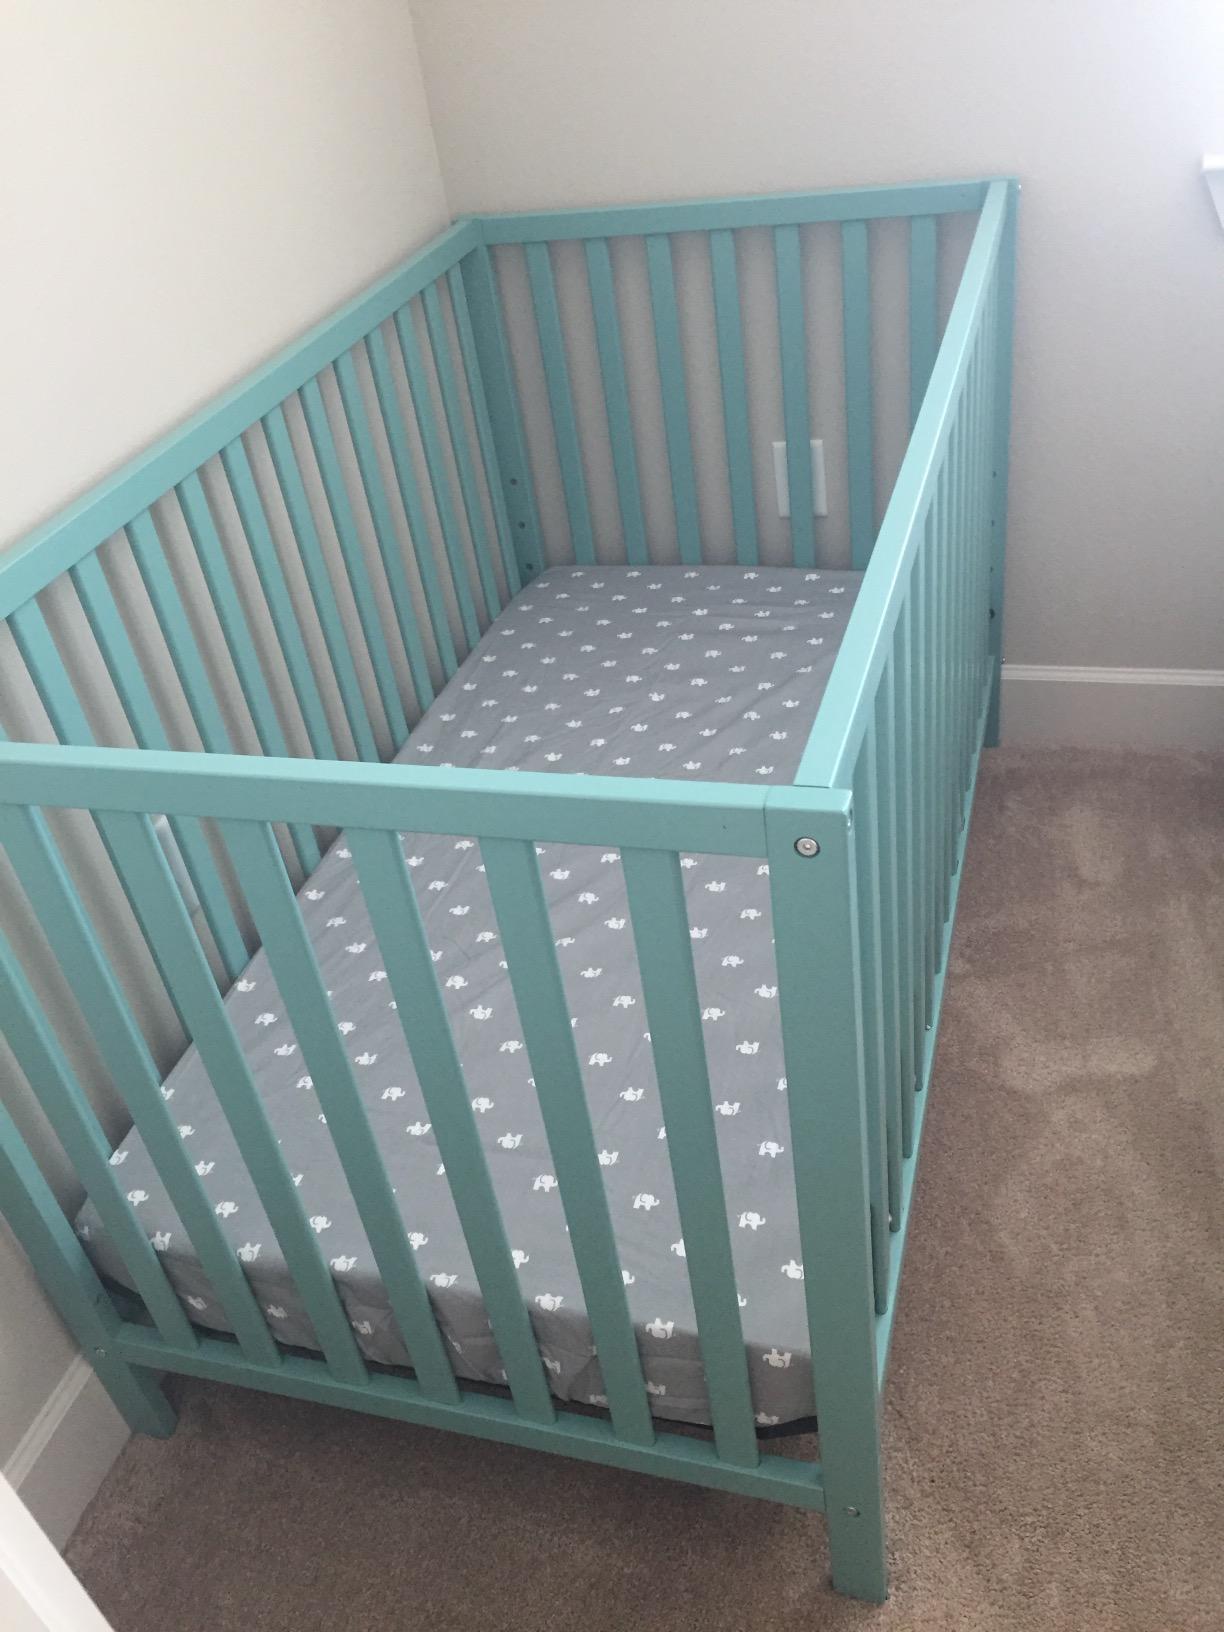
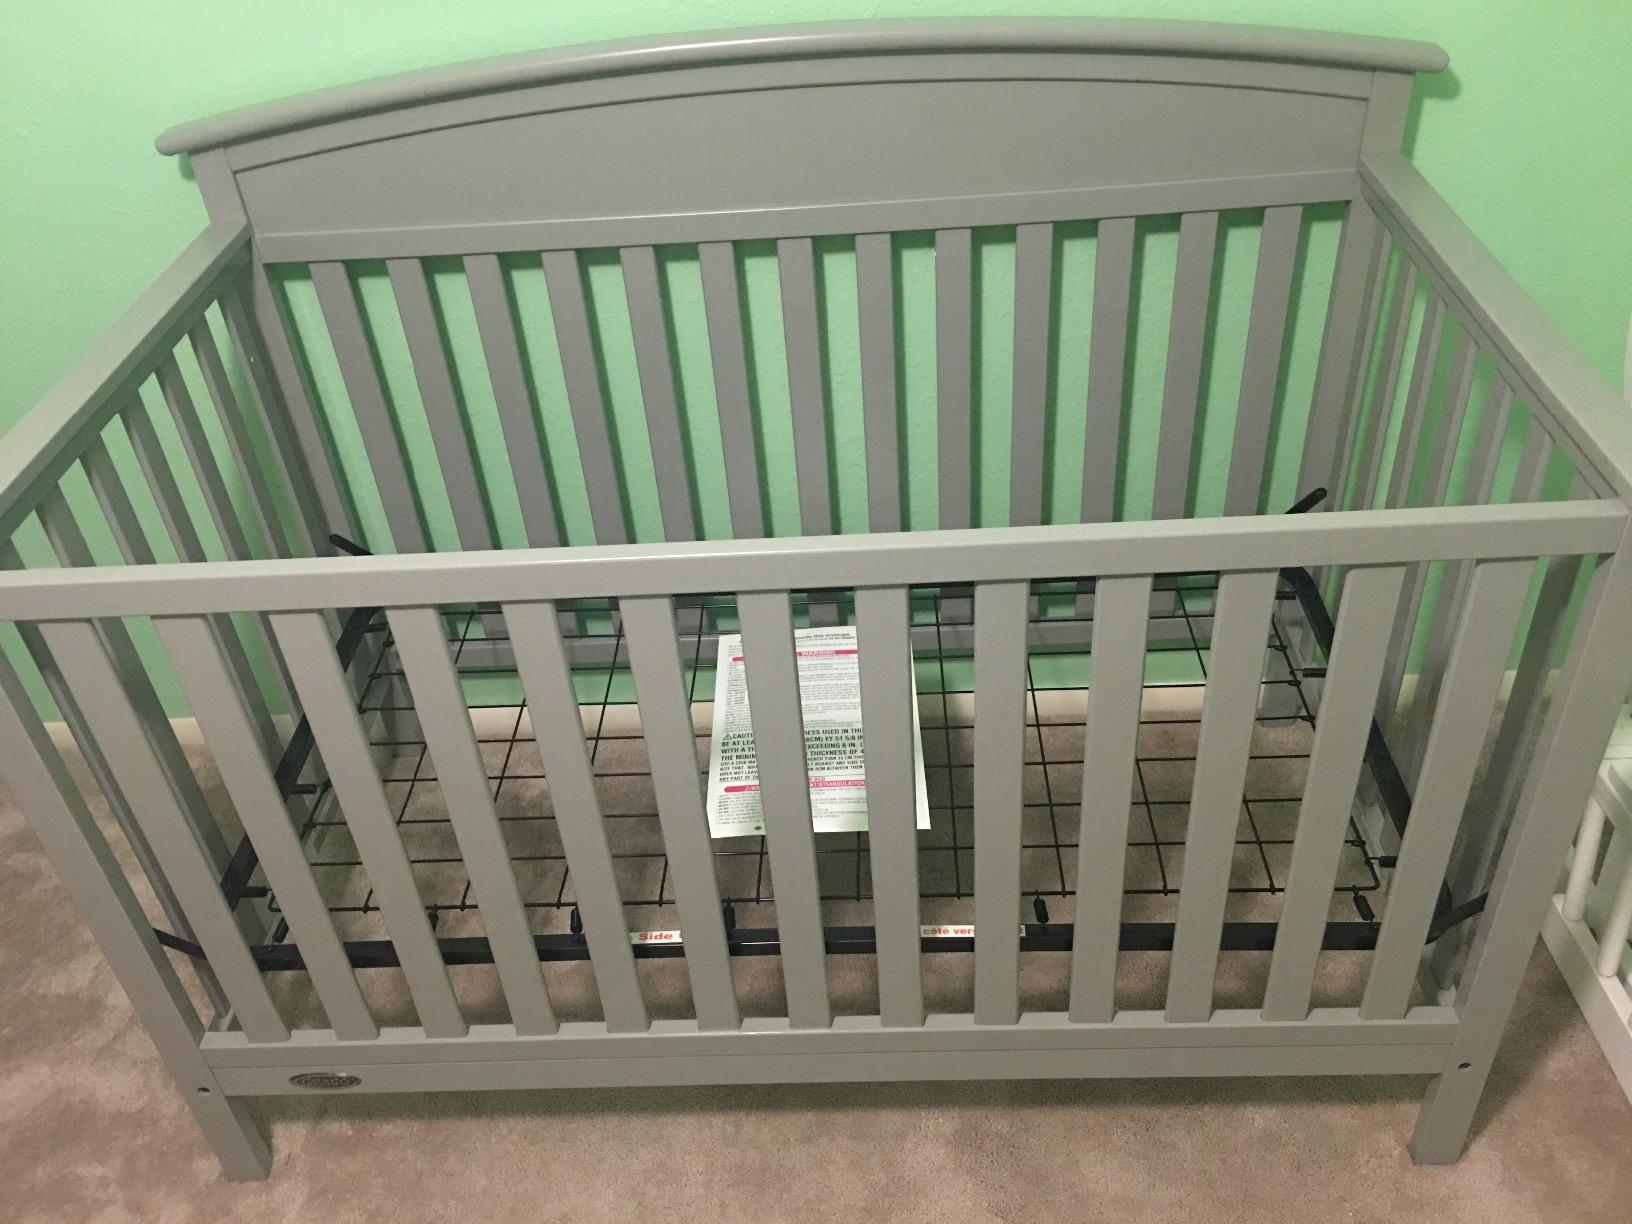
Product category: products_crib
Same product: no